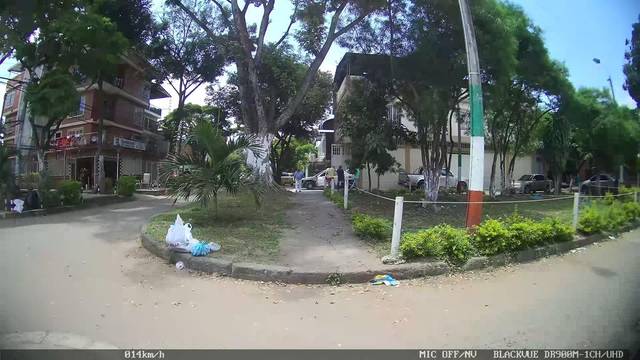
Region: Colombia
Coordinates: 3.442, -76.502